When Lilacs Last in the Dooryard Bloom'd

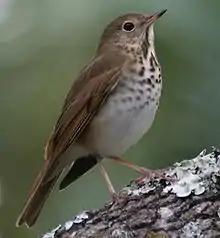
The hermit thrush ("Catharus guttatus") is considered Whitman's alter ego in the poem.

In the summer of 1865, Whitman's friend, John Burroughs (1837–1921), an aspiring nature writer, had returned to Washington to his position at the Treasury department after a long vacation in the woods. Burroughs recalled that Whitman had been "deeply interested in what I tell him of the hermit thrush, and he says he largely used the information I have given him in one of his principal poems". Burroughs described the song as "the finest sound in nature...perhaps more of an evening than a morning hymn...a voice of that calm, sweet solemnity one attains to in his best moments." Whitman took copious notes of his conversations with Burroughs on the subject, writing of the hermit thrush that it "sings oftener after sundown...is very secluded...likes shaded, dark places...His song is a hymn...in swamps—is very shy...never sings near the farm houses—never in the settlement—is the bird of the solemn primal woods & of Nature pure & holy." Burroughs published an essay in May 1865 in which he described the hermit thrush as "quite a rare bird, of very shy and secluded habits" found "only in the deepest and most remote forests, usually in damp and swampy localities". Loving notes that the hermit thrush was "a common bird on Whitman's native Long Island". Biographer Justin Kaplan draws a connection between Whitman's notes and the lines in the poem: